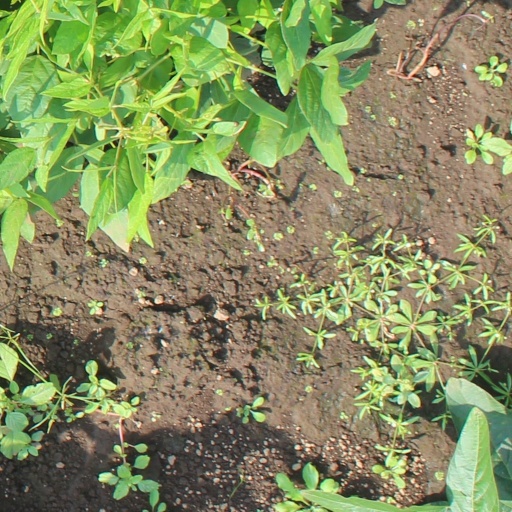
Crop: soybean